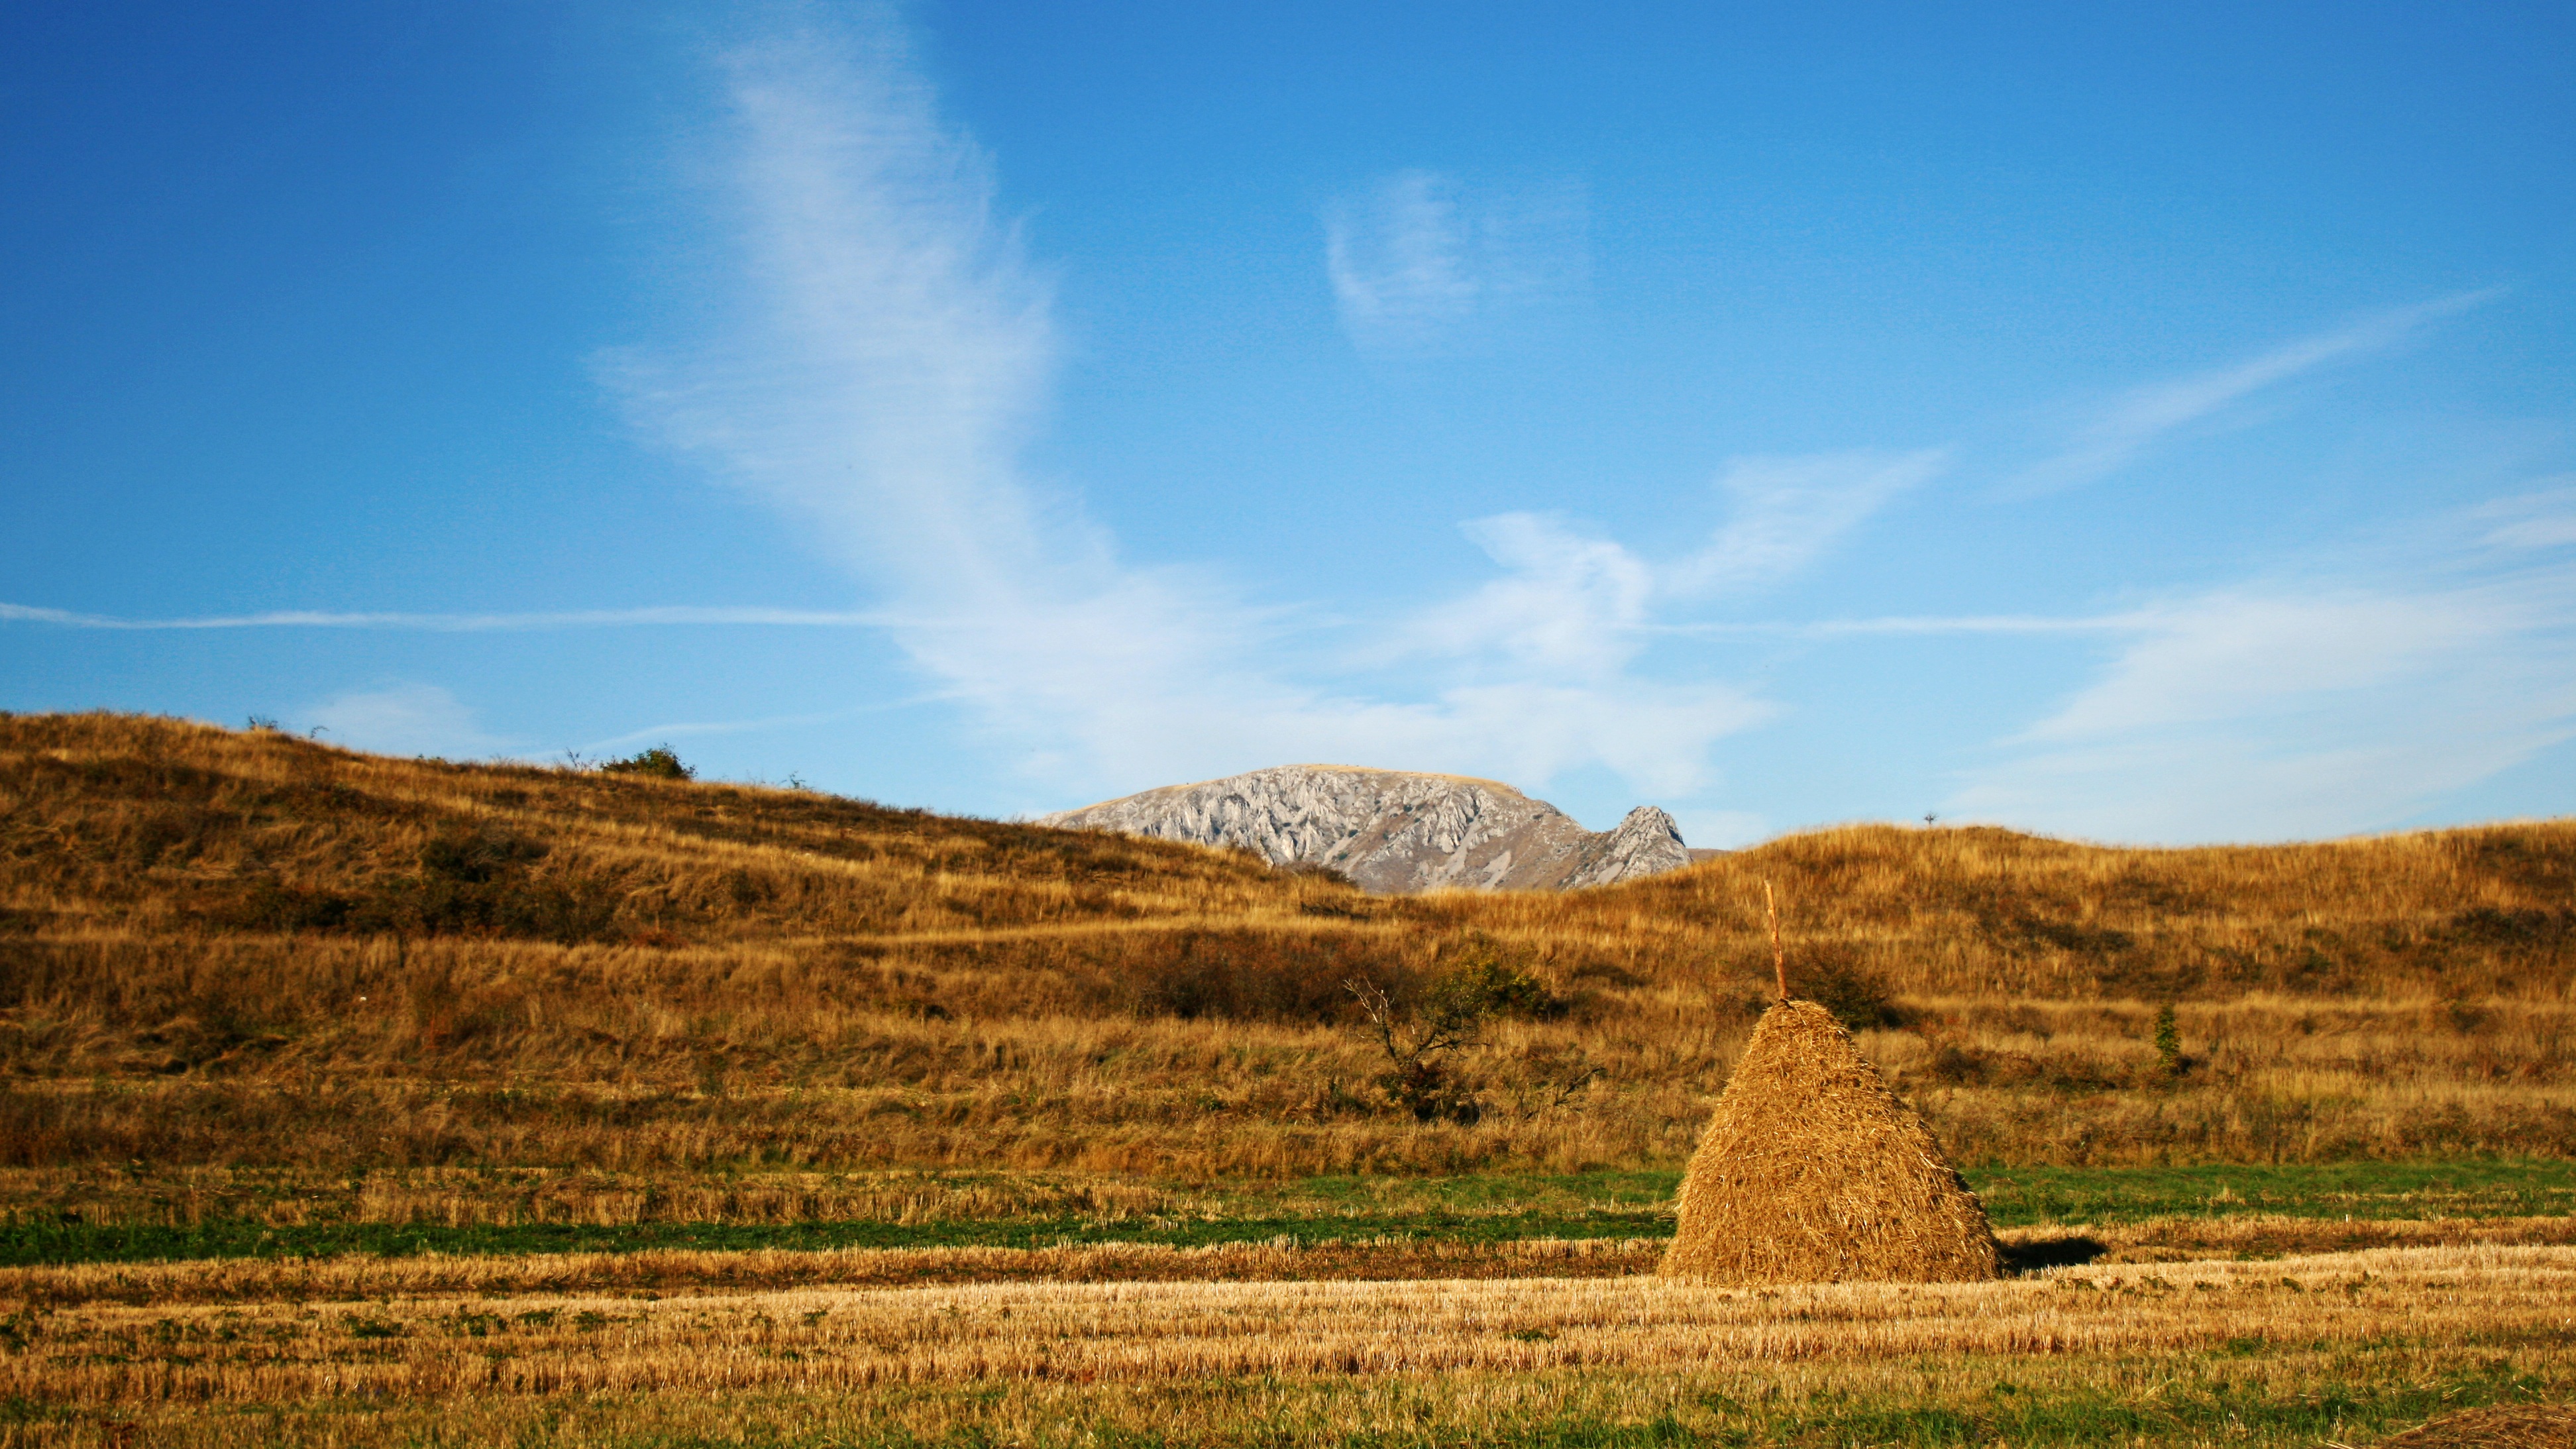
landscape, nature, grass, horizon, mountain, sky, field, meadow, prairie, countryside, fall, hill, valley, panorama, pasture, natural, autumn, soil, colorful, agriculture, haystack, plain, grassland, badlands, plateau, october, ecosystem, steppe, rural area, natural environment, grass family